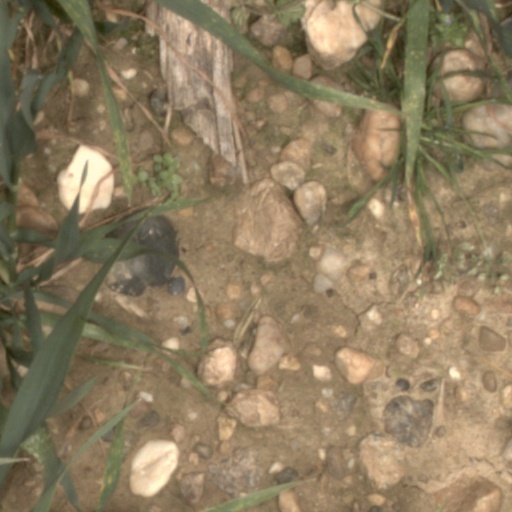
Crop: wheat